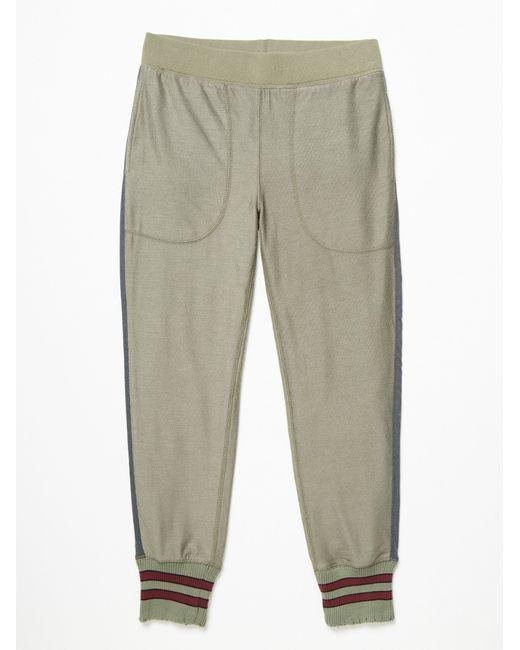
Lockere Passform lässiges Unterteil für Frauen